Fleetwood

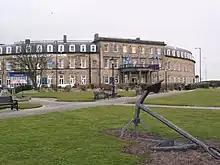
North Euston Hotel (1841) as seen from Euston Park.

Burton's plan was to use the largest of the sand-dunes on the north-facing shore as the focus of a half-wheel street layout. This was landscaped, and became known as the Mount. It served as the hub of Burton's half-wheel design, the main residential streets acted as the spokes, and the main commerce area of Dock Street was the rim of the wheel. The oldest surviving building in the town, once the custom house, later the town hall and latterly Fleetwood Museum, dates from 1836 and housing from as early as 1838 still exists in the town. The crown jewel was the North Euston Hotel, built in 1841, a fine semi-circular building overlooking the bay and the river's estuary. The hotel was built to serve overnight guests making the railway journey from Euston, and was close to the point of departure for the steamers to Scotland. This journey was made by Queen Victoria in 1847, but by the mid-1850s the completion of the western railway link between London and Scotland over Shap Fell rendered Fleetwood's role as a transport terminus obsolete.